Campanula rapunculus

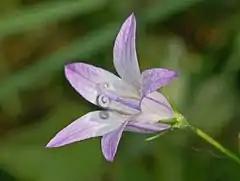
Close-up on flower of "Campanula rapunculus"

This biennial herbaceous plant reaches on average of height, with a maximum of . The stem is erect, lightly hairy, branched on the top. The basal leaves are petiolated, ovate, slightly toothed and arranged in a rosette, while the upper leaves are sessile and narrow lanceolate. The hermaphrodite flowers are clustered in a racemose inflorescence, with a bell-shaped, light blue or violet corolla, about two centimeters long. They are arranged along the stem in a fairly narrow one-sided facing cluster. The flowering period extends from May through September. The fruit is a dehiscent capsule in the form of inverted cone with many seeds. The thick root looks like a small turnip and it is edible. The chromosome number is 2n = 20. There are wild bee species like from the genus Chelostoma that rely on "Campanula rapunculus" as a pollen source.